One-Two-Go Airlines

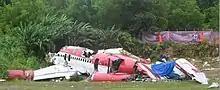
The wreckage of McDonnell Douglas DC-9-82 (MD-82) HS-OMG.

On 16 September 2007, One-Two-Go Airlines Flight 269, a McDonnell Douglas MD-82 (registered as HS-OMG) flying from Bangkok with 123 passengers and seven crew members, crashed in strong winds and heavy rain after attempting to land at Phuket International Airport. The aircraft was mostly destroyed in the blazing inferno that soon developed after the crash as the fuselage tore in two. 90 people were killed, including 5 of the crew members. 45 of the dead were tourists. In addition to the 90 dead, 26 people were "seriously injured" and 14 "suffered minor injuries". Thai aviation officials initially claimed that weather was a probable factor. The cause of the crash was later determined to be multiple flight crew errors caused by systemic failures including corruption and lack of training at One-Two-Go and within Thailand's Civil Aviation Authority, Department of Civil Aviation. "An Australian television show" says that One-Two-Go violated safety rules, such as by having pilots fly without getting enough rest, and submitted fake documentation to hide it.